Kahurangi National Park

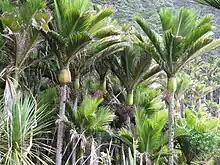
Dense grove of nīkau palms – Heaphy Track

The western boundary of the park follows the route of the Heaphy Track along the coast from just south of the Kōhaihai River past Scotts Beach and north to the mouth of the Heaphy River. The route of the Heaphy Track then moves inland, but the park boundary carries on along the coastline to just past Kahurangi Point. This northern section of coastline is known for its steep cliffs.